Writer in the Dark

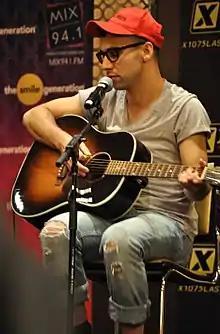
Jack Antonoff co-wrote and co-produced the song.

In an exclusive podcast interview with "The Spinoff", Lorde stated that she wrote "Writer in the Dark" from the perspective of "something being finished, but still feeling like I had something I wanted to say". The singer said about the songwriting process, "It's interesting when you're female and you write this confessional, painfully honest music about your life. There's a lot of guilt associated with that." In a separate interview with "NME", the singer said she was inspired to write the lyric, "Bet you rue the day you kissed a writer in the dark" after she woke late one night in a bed she was sharing with a stranger.